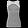
Label: T - shirt / top